Jussi Halla-aho

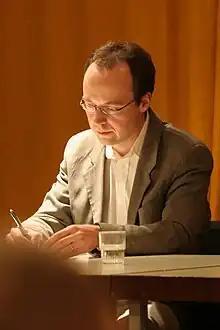
Jussi Halla-aho in 2006

After high school graduation, Halla-aho enrolled in Pirkanmaa Hotel and Restaurant Institute, where he obtained a professional degree to become a restaurant waiter.